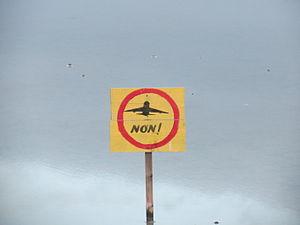
Guérande - Marais salant - NDDL
Le projet d'aéroport du Grand Ouest ou de Nantes-Notre-Dame-des-Landes est une opération, lancée en 1963 et abandonnée en 2018, destinée à assurer la desserte des régions Bretagne et Pays-de-la-Loire en répondant à la saturation prévisible de l'aéroport international de Nantes-Atlantique en transférant ses activités commerciales sur un nouvel aéroport au nord-ouest de Nantes.